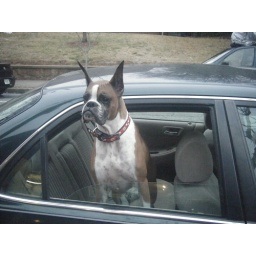
I think dogs in cars are really funny...